Yuanjiang Road station

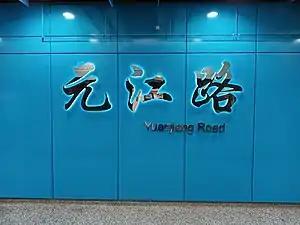
Platform Sign

Yuanjiang Road is a metro station on Line 15 of the Shanghai Metro. Located at the intersection of Yuanjiang Road and South Lianhua Road in Minhang District, Shanghai, the station is scheduled to open with the rest of Line 15 in 2020. However, the station eventually opened on 23 January 2021 following a one-month postponement.